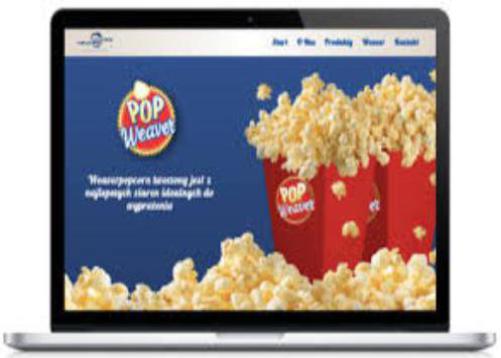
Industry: Food